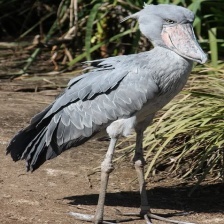
Species: SHOEBILL
Scientific name: BALAENICEPS REX